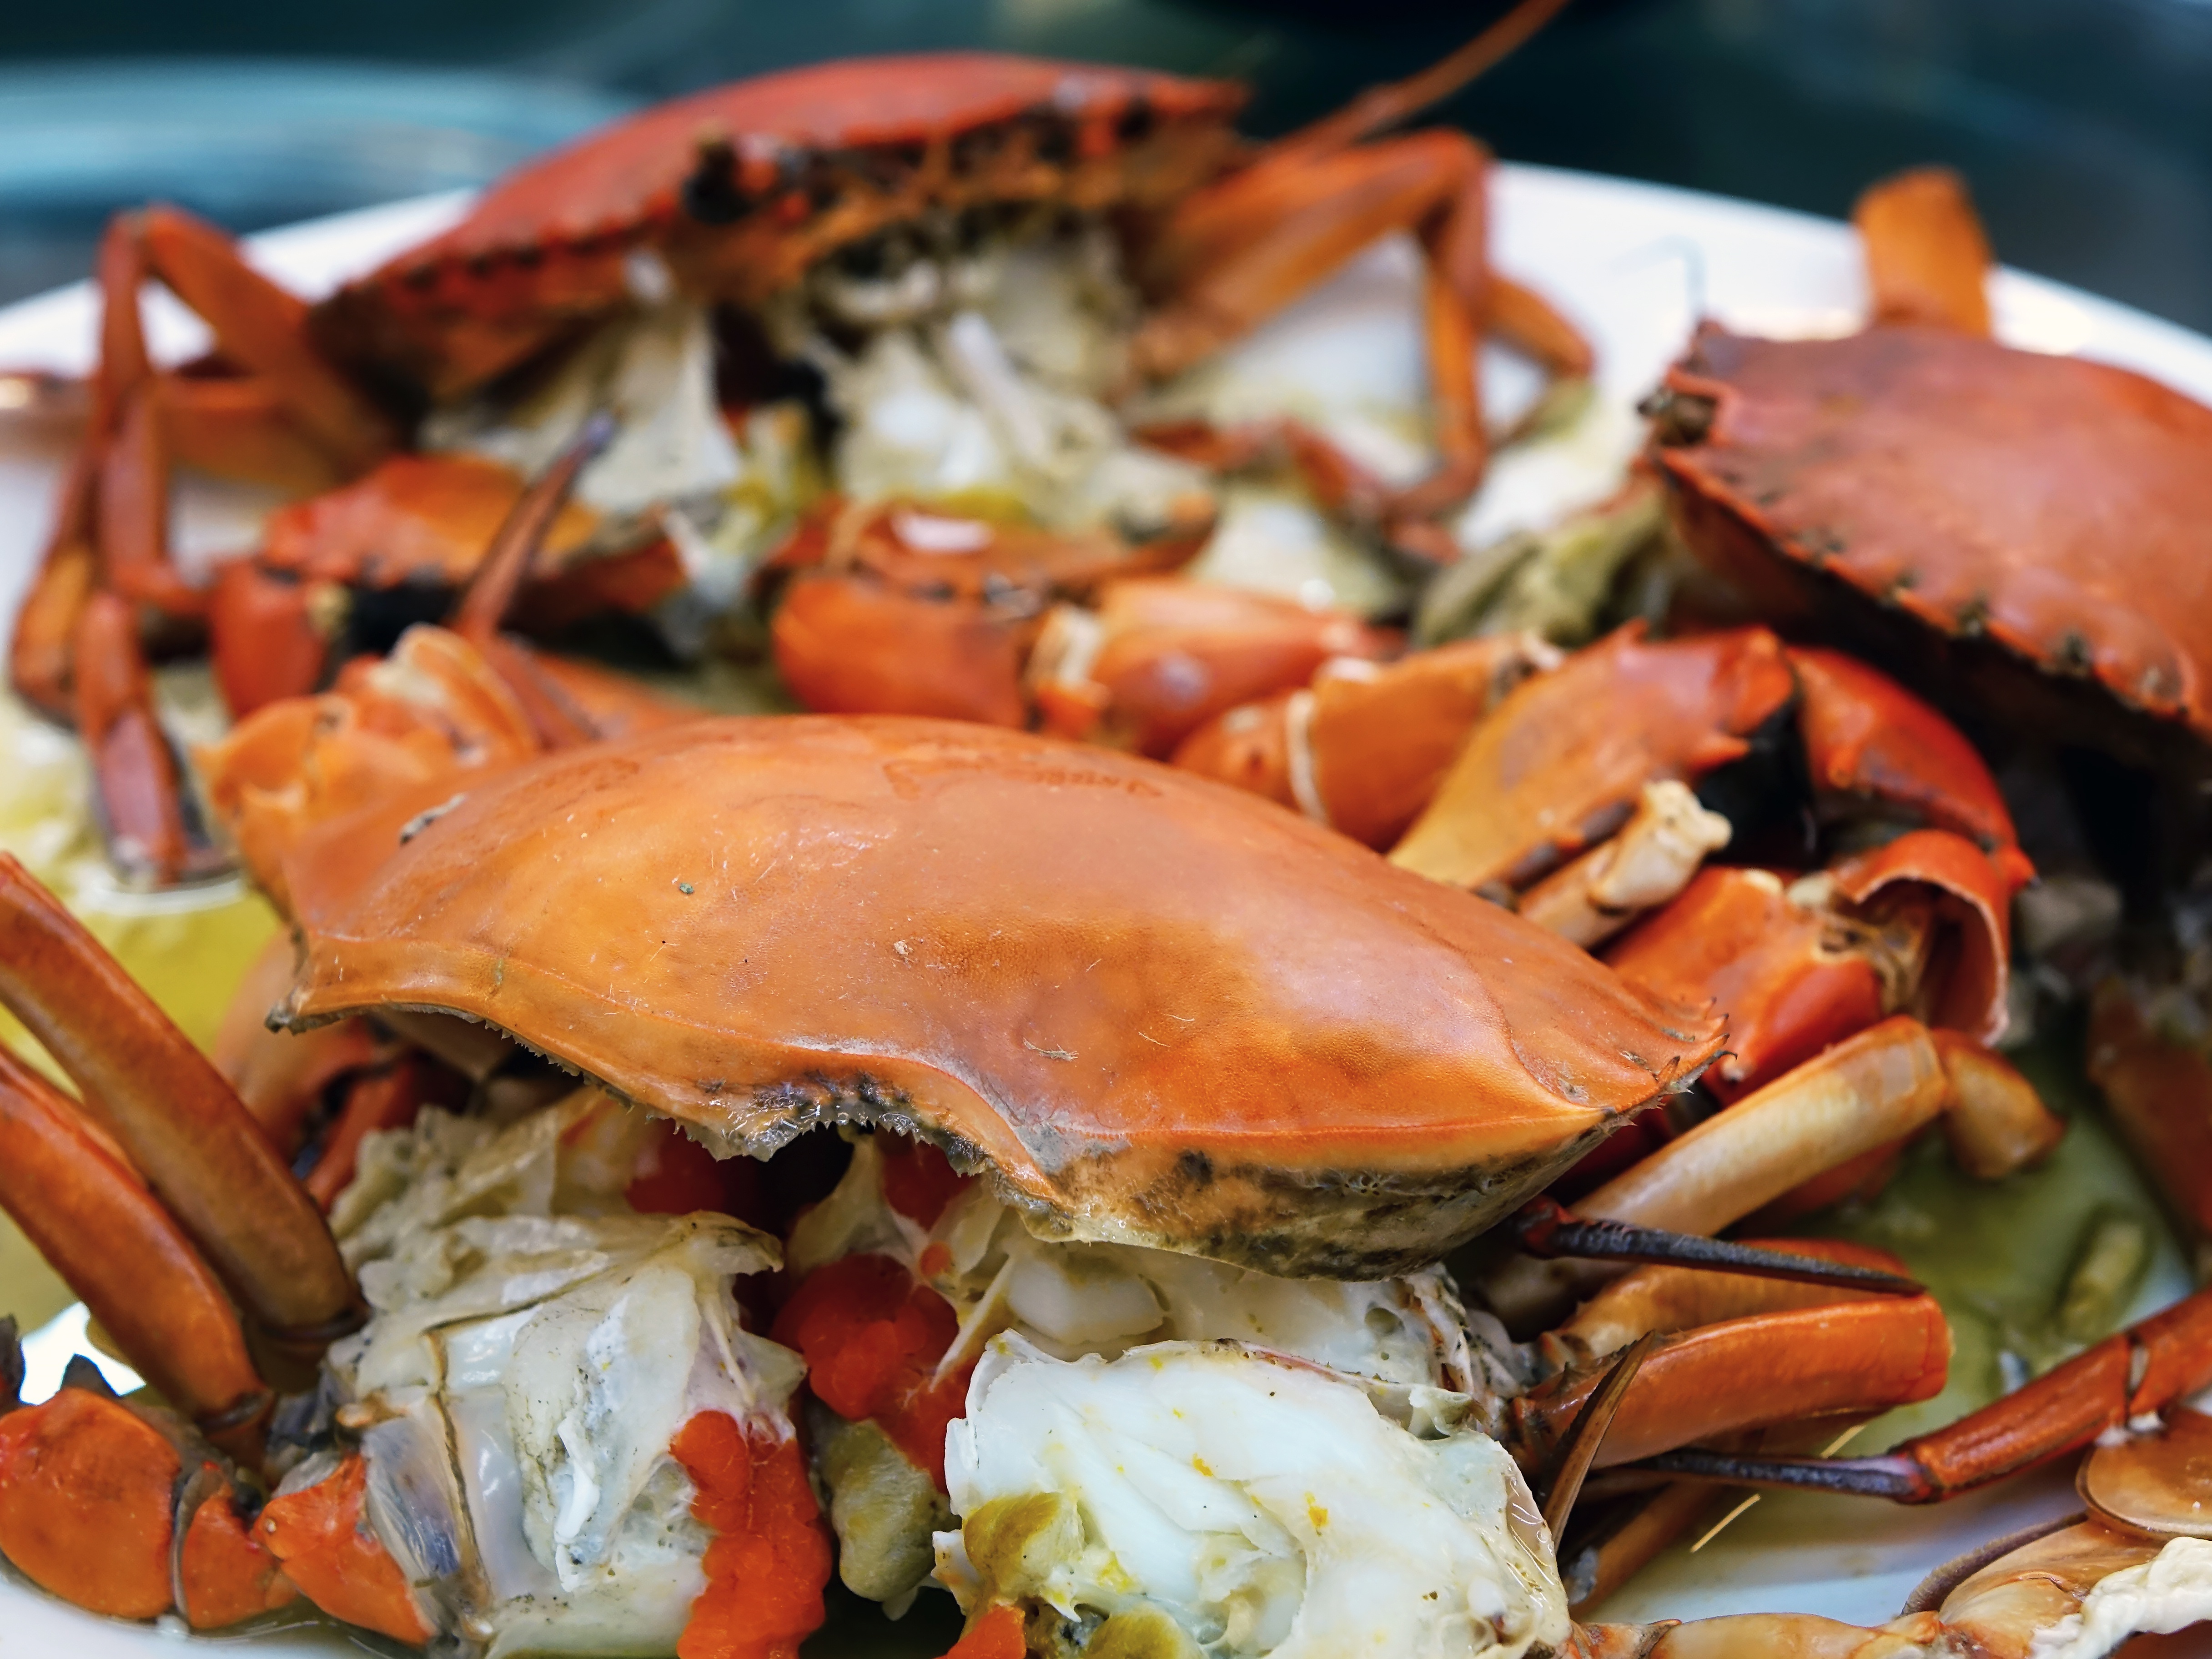
sea, ocean, restaurant, orange, dish, food, cooking, seafood, fresh, fish, cuisine, crab, invertebrate, crustacean, steamed, decapoda, animal source foods, dungeness crab, soft shell crab